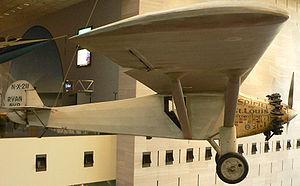
Charles Augustus Lindbergh, né le 4 février 1902 à Détroit et mort le 26 août 1974 à Kipahulu, sur l'île de Maui, est un pionnier américain de l'aviation.
10 mars : premier vol du de Havilland DH.60 X Moth.